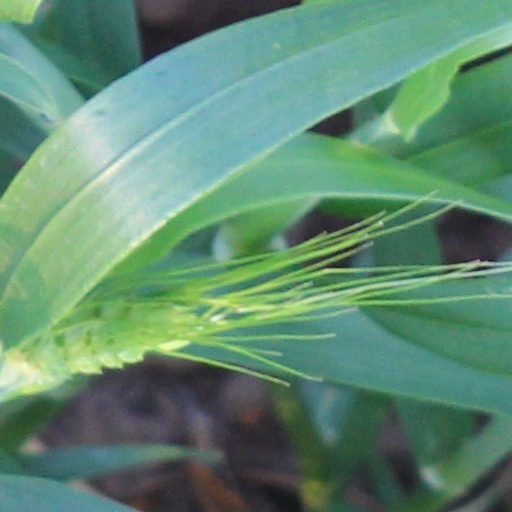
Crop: wheat